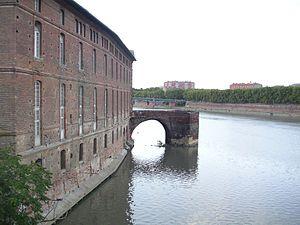
L'Hôtel-Dieu Saint-Jacques à Toulouse, France.Polski: Hotel Dieu Saint-Jacques, Garonna, Tuluza, Francja